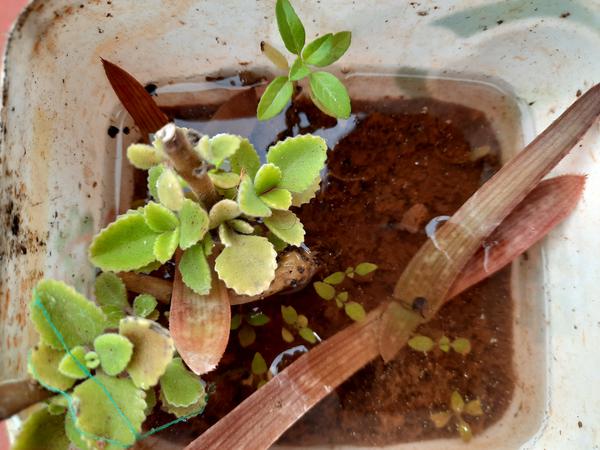
Plant: Doddapatre